Murder of Miranda Fenner

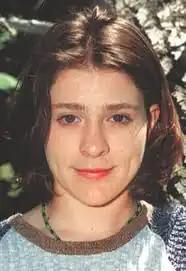

Miranda Colleen Fenner (December 26, 1979 – November 15, 1998) was an American youth who was murdered while working at a video store in Laurel, Montana. The murder case received wide media attention and is one of the highest-profile murder cases in Yellowstone County history.